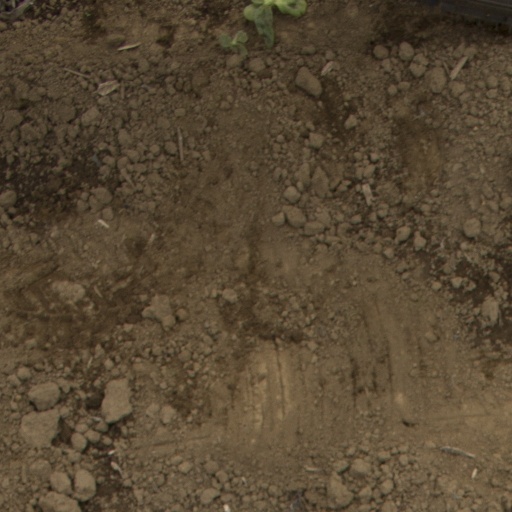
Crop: Jerusalem artichoke